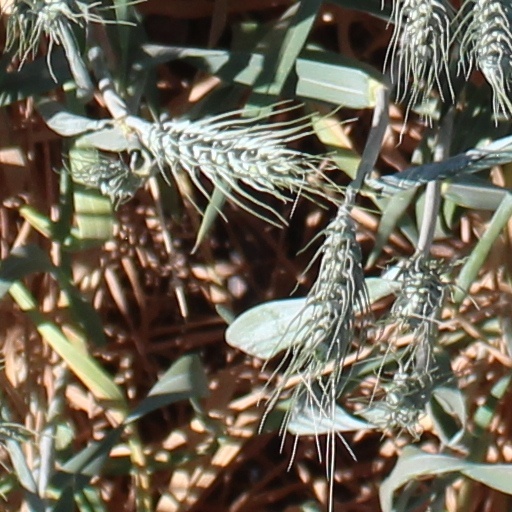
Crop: wheat